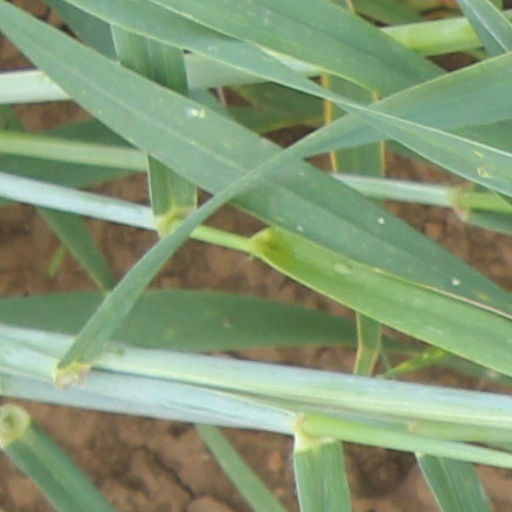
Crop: wheat